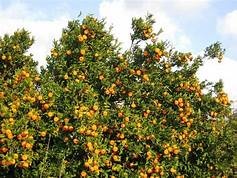
Label: mandarine